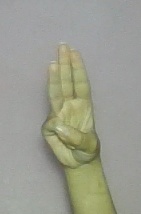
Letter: thaa